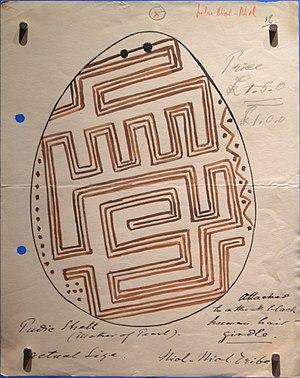
Croquis d'objet soumis pour achat au MEG par Emil Clement en 1928
L'effet boomerang. Les arts aborigènes d'Australie est une exposition qui se déroule du 19 mai 2017 au 7 janvier 2018 au Musée d'ethnographie de Genève.